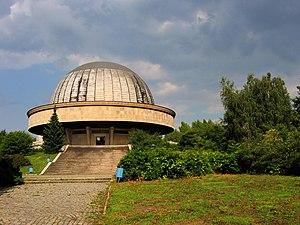
Le planétarium de Silésie situé à Chorzów est le plus grand et le plus ancien planétarium et observatoire astronomique de Pologne.